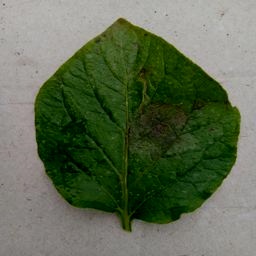
Etiqueta: Late Blight